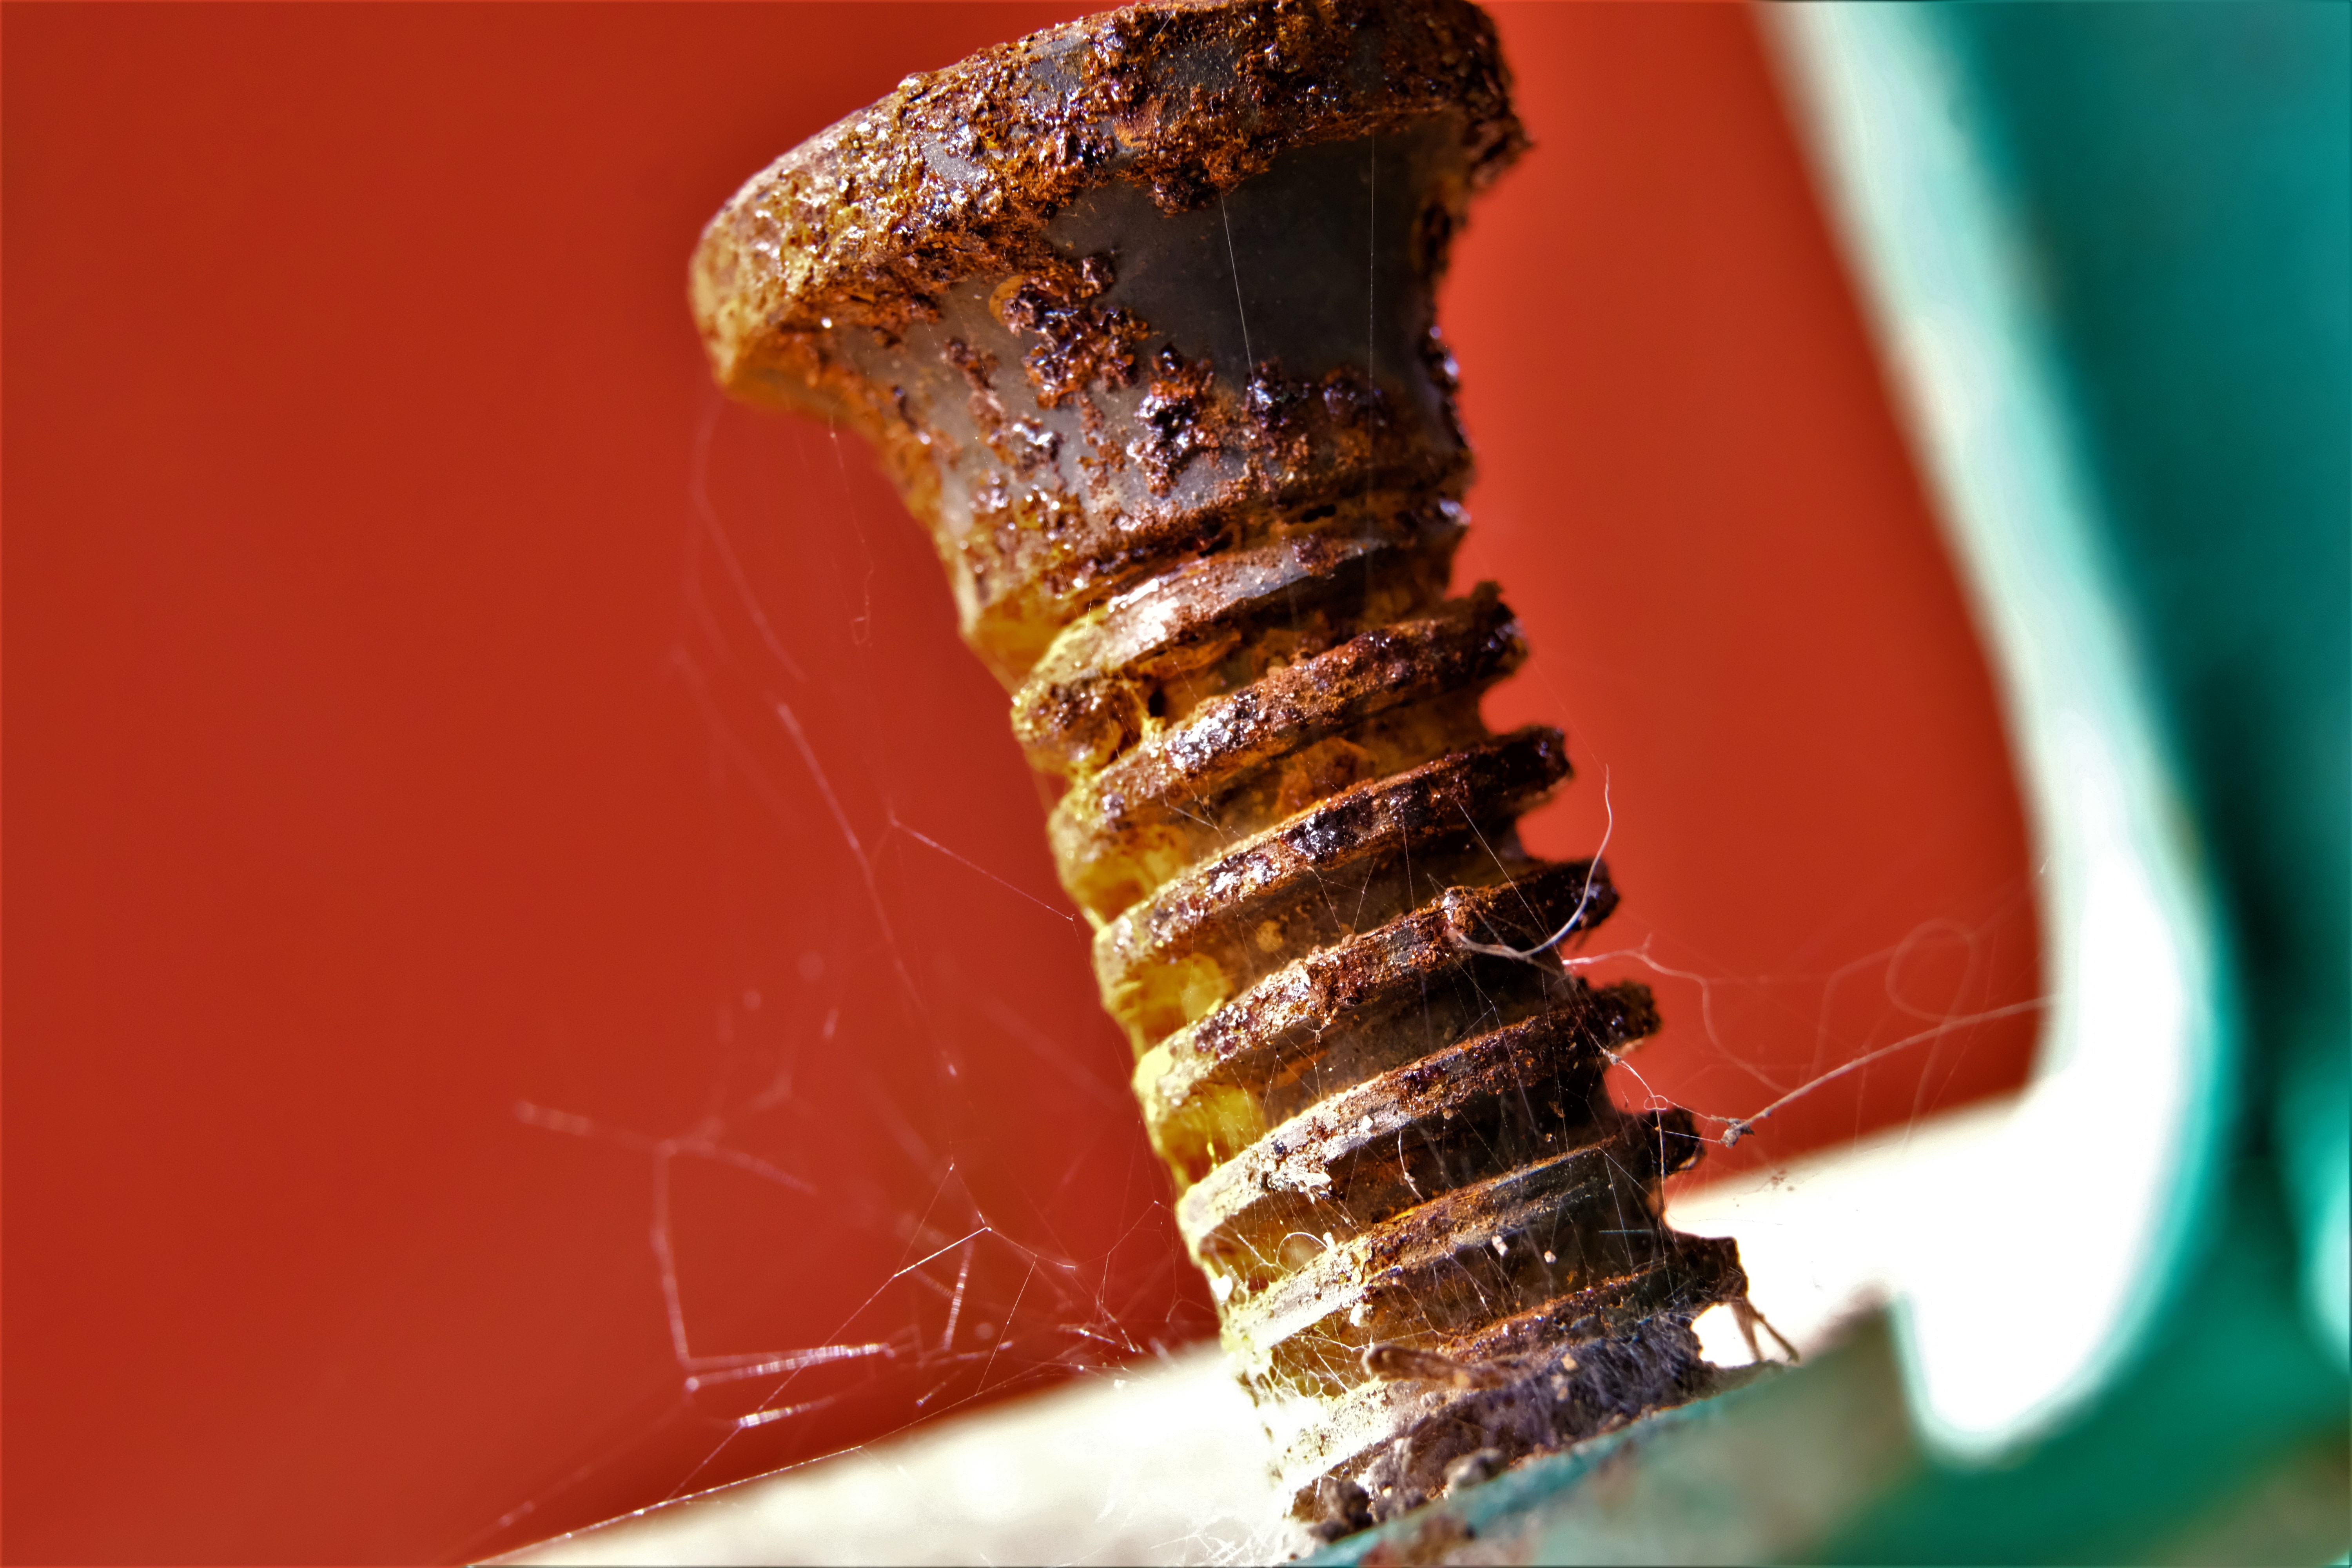
rust, never, sleeps, macro photography, rib, caterpillar, insect, metal